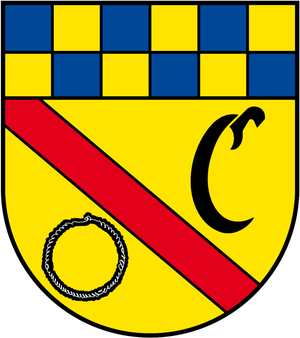
Ober Kostenz est une municipalité du Verbandsgemeinde Kirchberg, dans l'arrondissement de Rhin-Hunsrück, en Rhénanie-Palatinat, dans l'ouest de l'Allemagne.